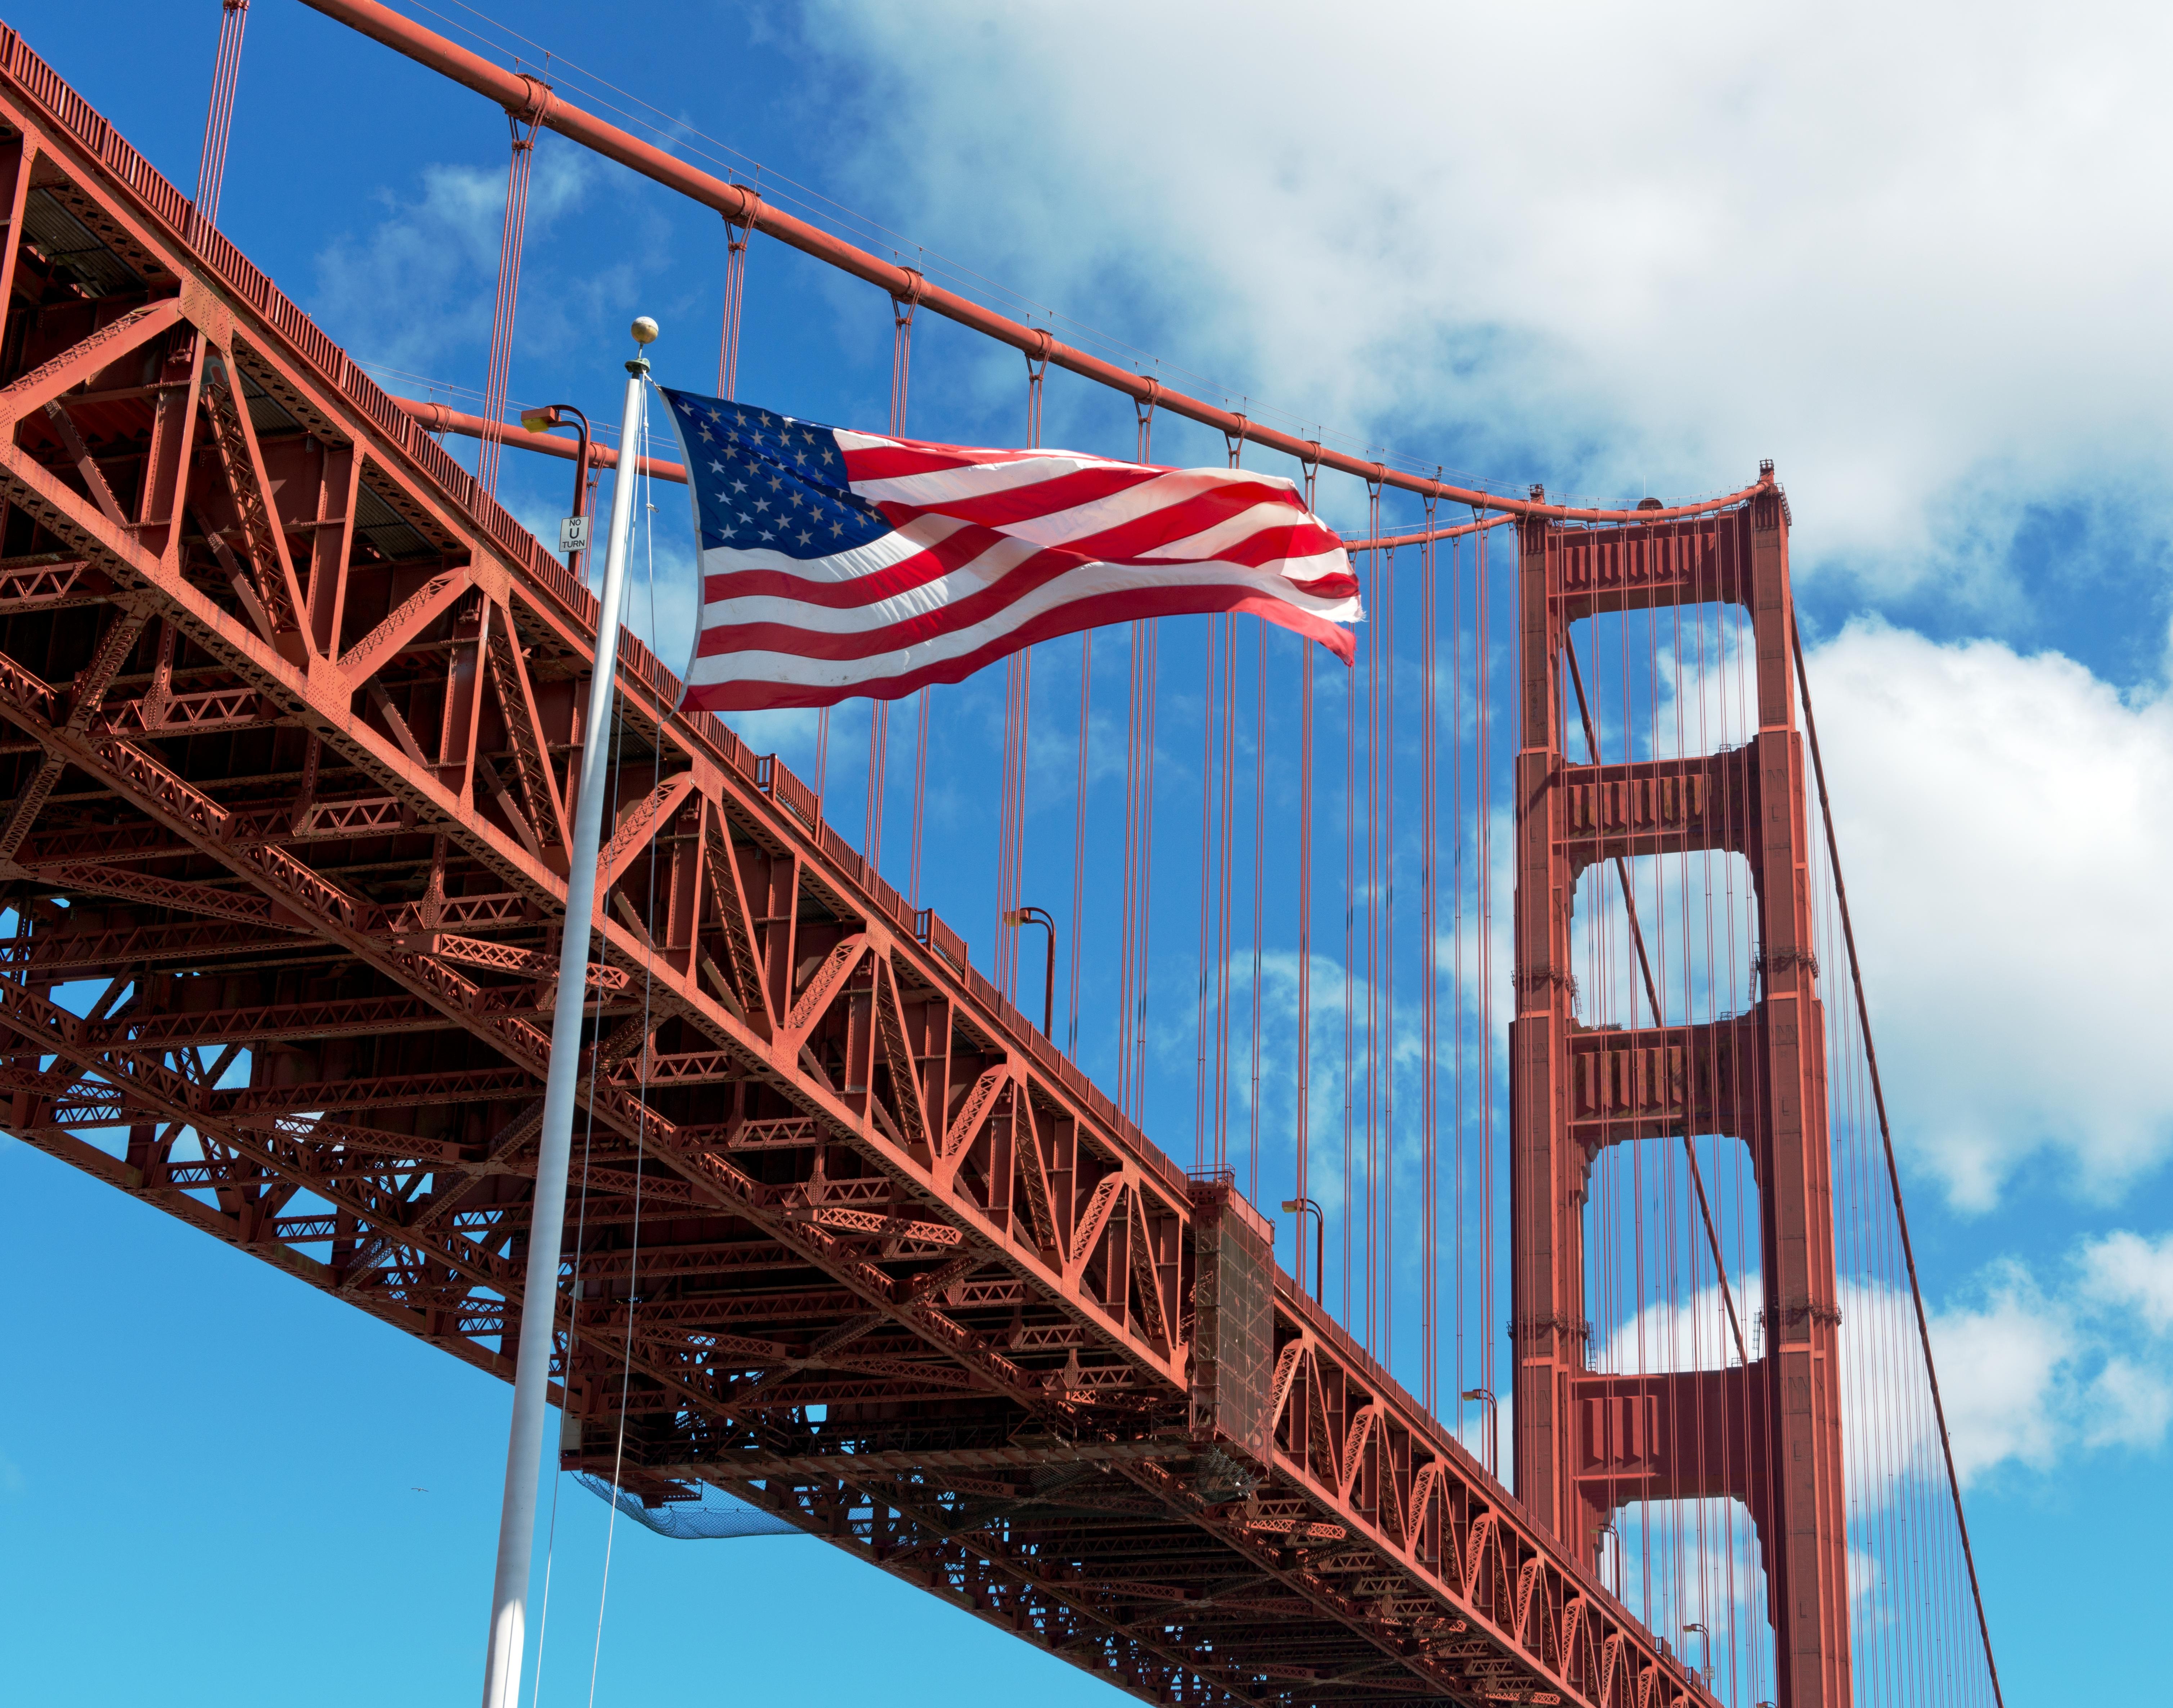
architecture, sky, fog, bridge, building, skyscraper, cityscape, downtown, golden gate bridge, san francisco, suspension bridge, golden gate, reflection, red, flag, usa, america, american flag, landmark, facade, sightseeing, blue, attraction, california, stadium, tower block, stars and stripes, flagpole, united states, clouds, outlook, rope bridge, mood, north america, bridge construction, depend, selva marine, steel cables, carol m highsmith, bridge element, frisco, golden gate bridge golden gate, urban area